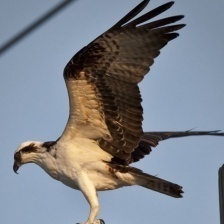
Species: OSPREY
Scientific name: PANDION HALIAETUS